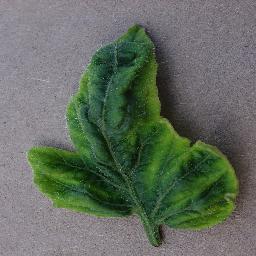
Label: Tomato___Tomato_Yellow_Leaf_Curl_Virus